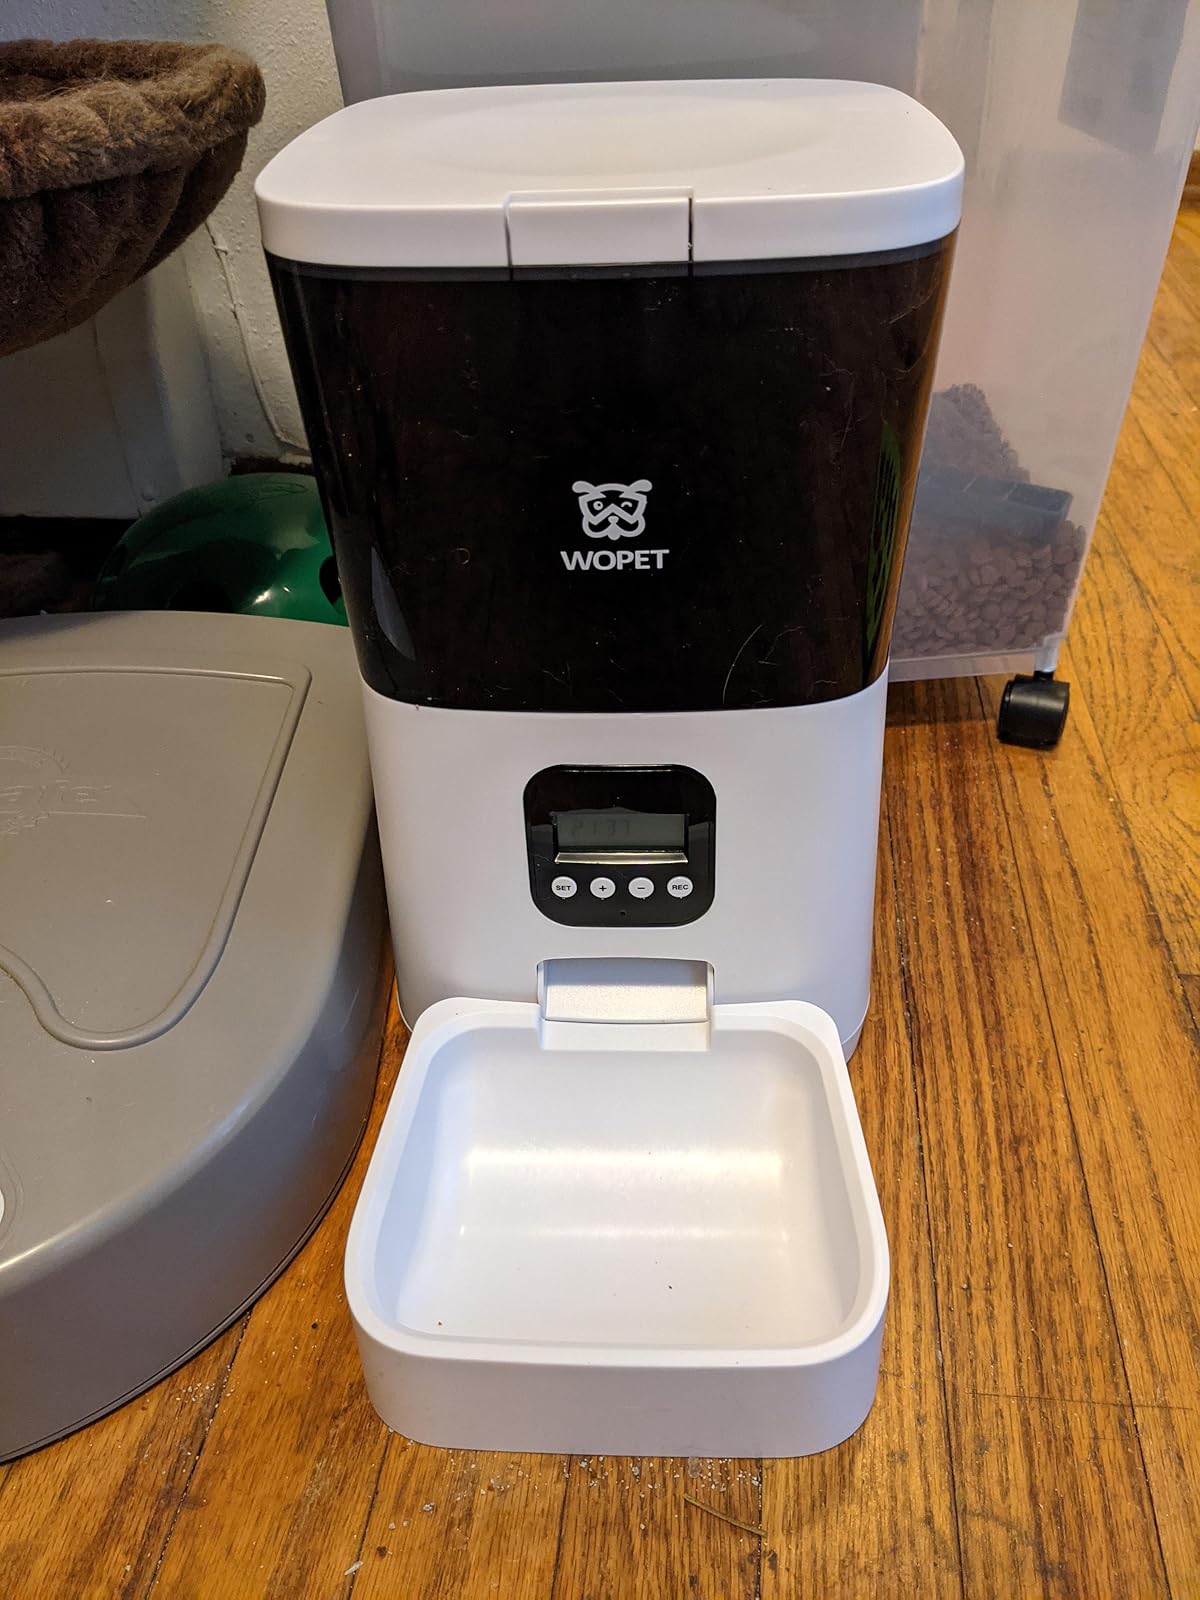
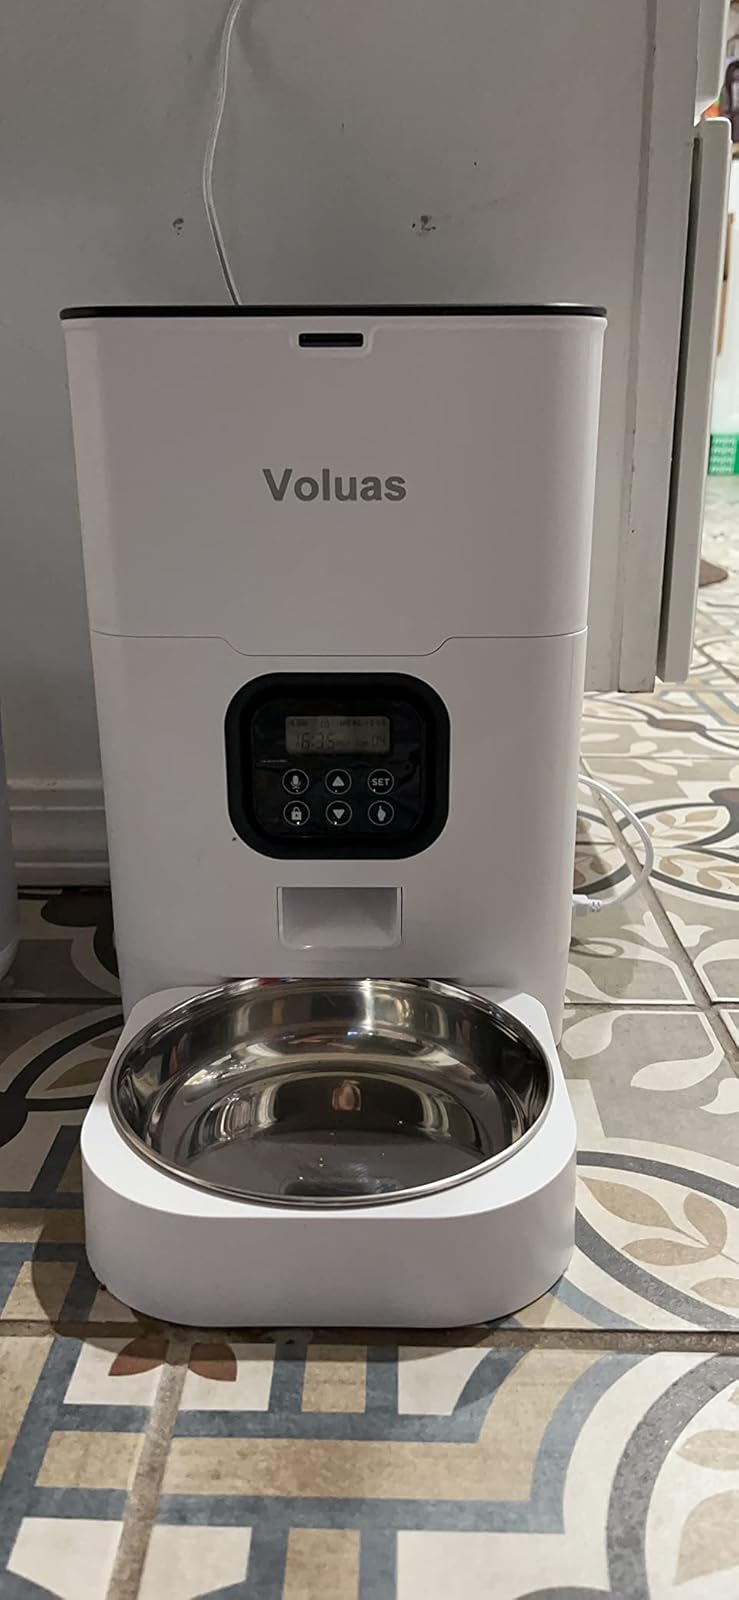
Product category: items_feeder
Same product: no